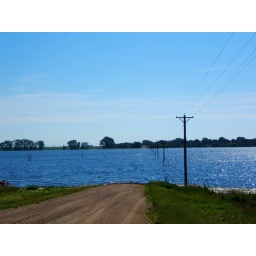
122nd street to Columbia under water